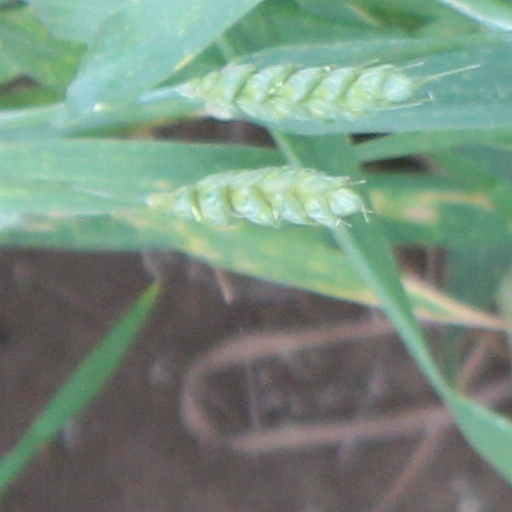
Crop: wheat